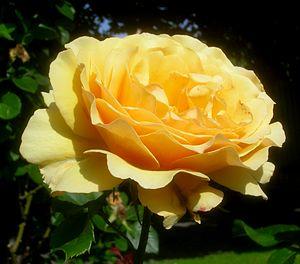
Le prix All-America Rose Selections est un prix annuel qui a été décerné de 1940 à 2013 aux États-Unis dans le domaine de la culture de la rose pour la variété la plus exceptionnelle. Ce prix était considéré dans ce domaine comme le plus prestigieux des États-Unis. Il a cessé en 2013 pour être remplacé par les American Garden Rose Selections.